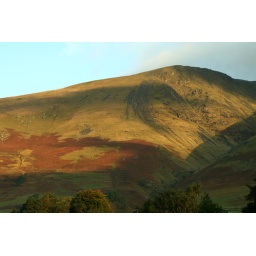
Early morning, looking out from the bedroom window of the house in Threlkeld, - the slopes of Blencathra.